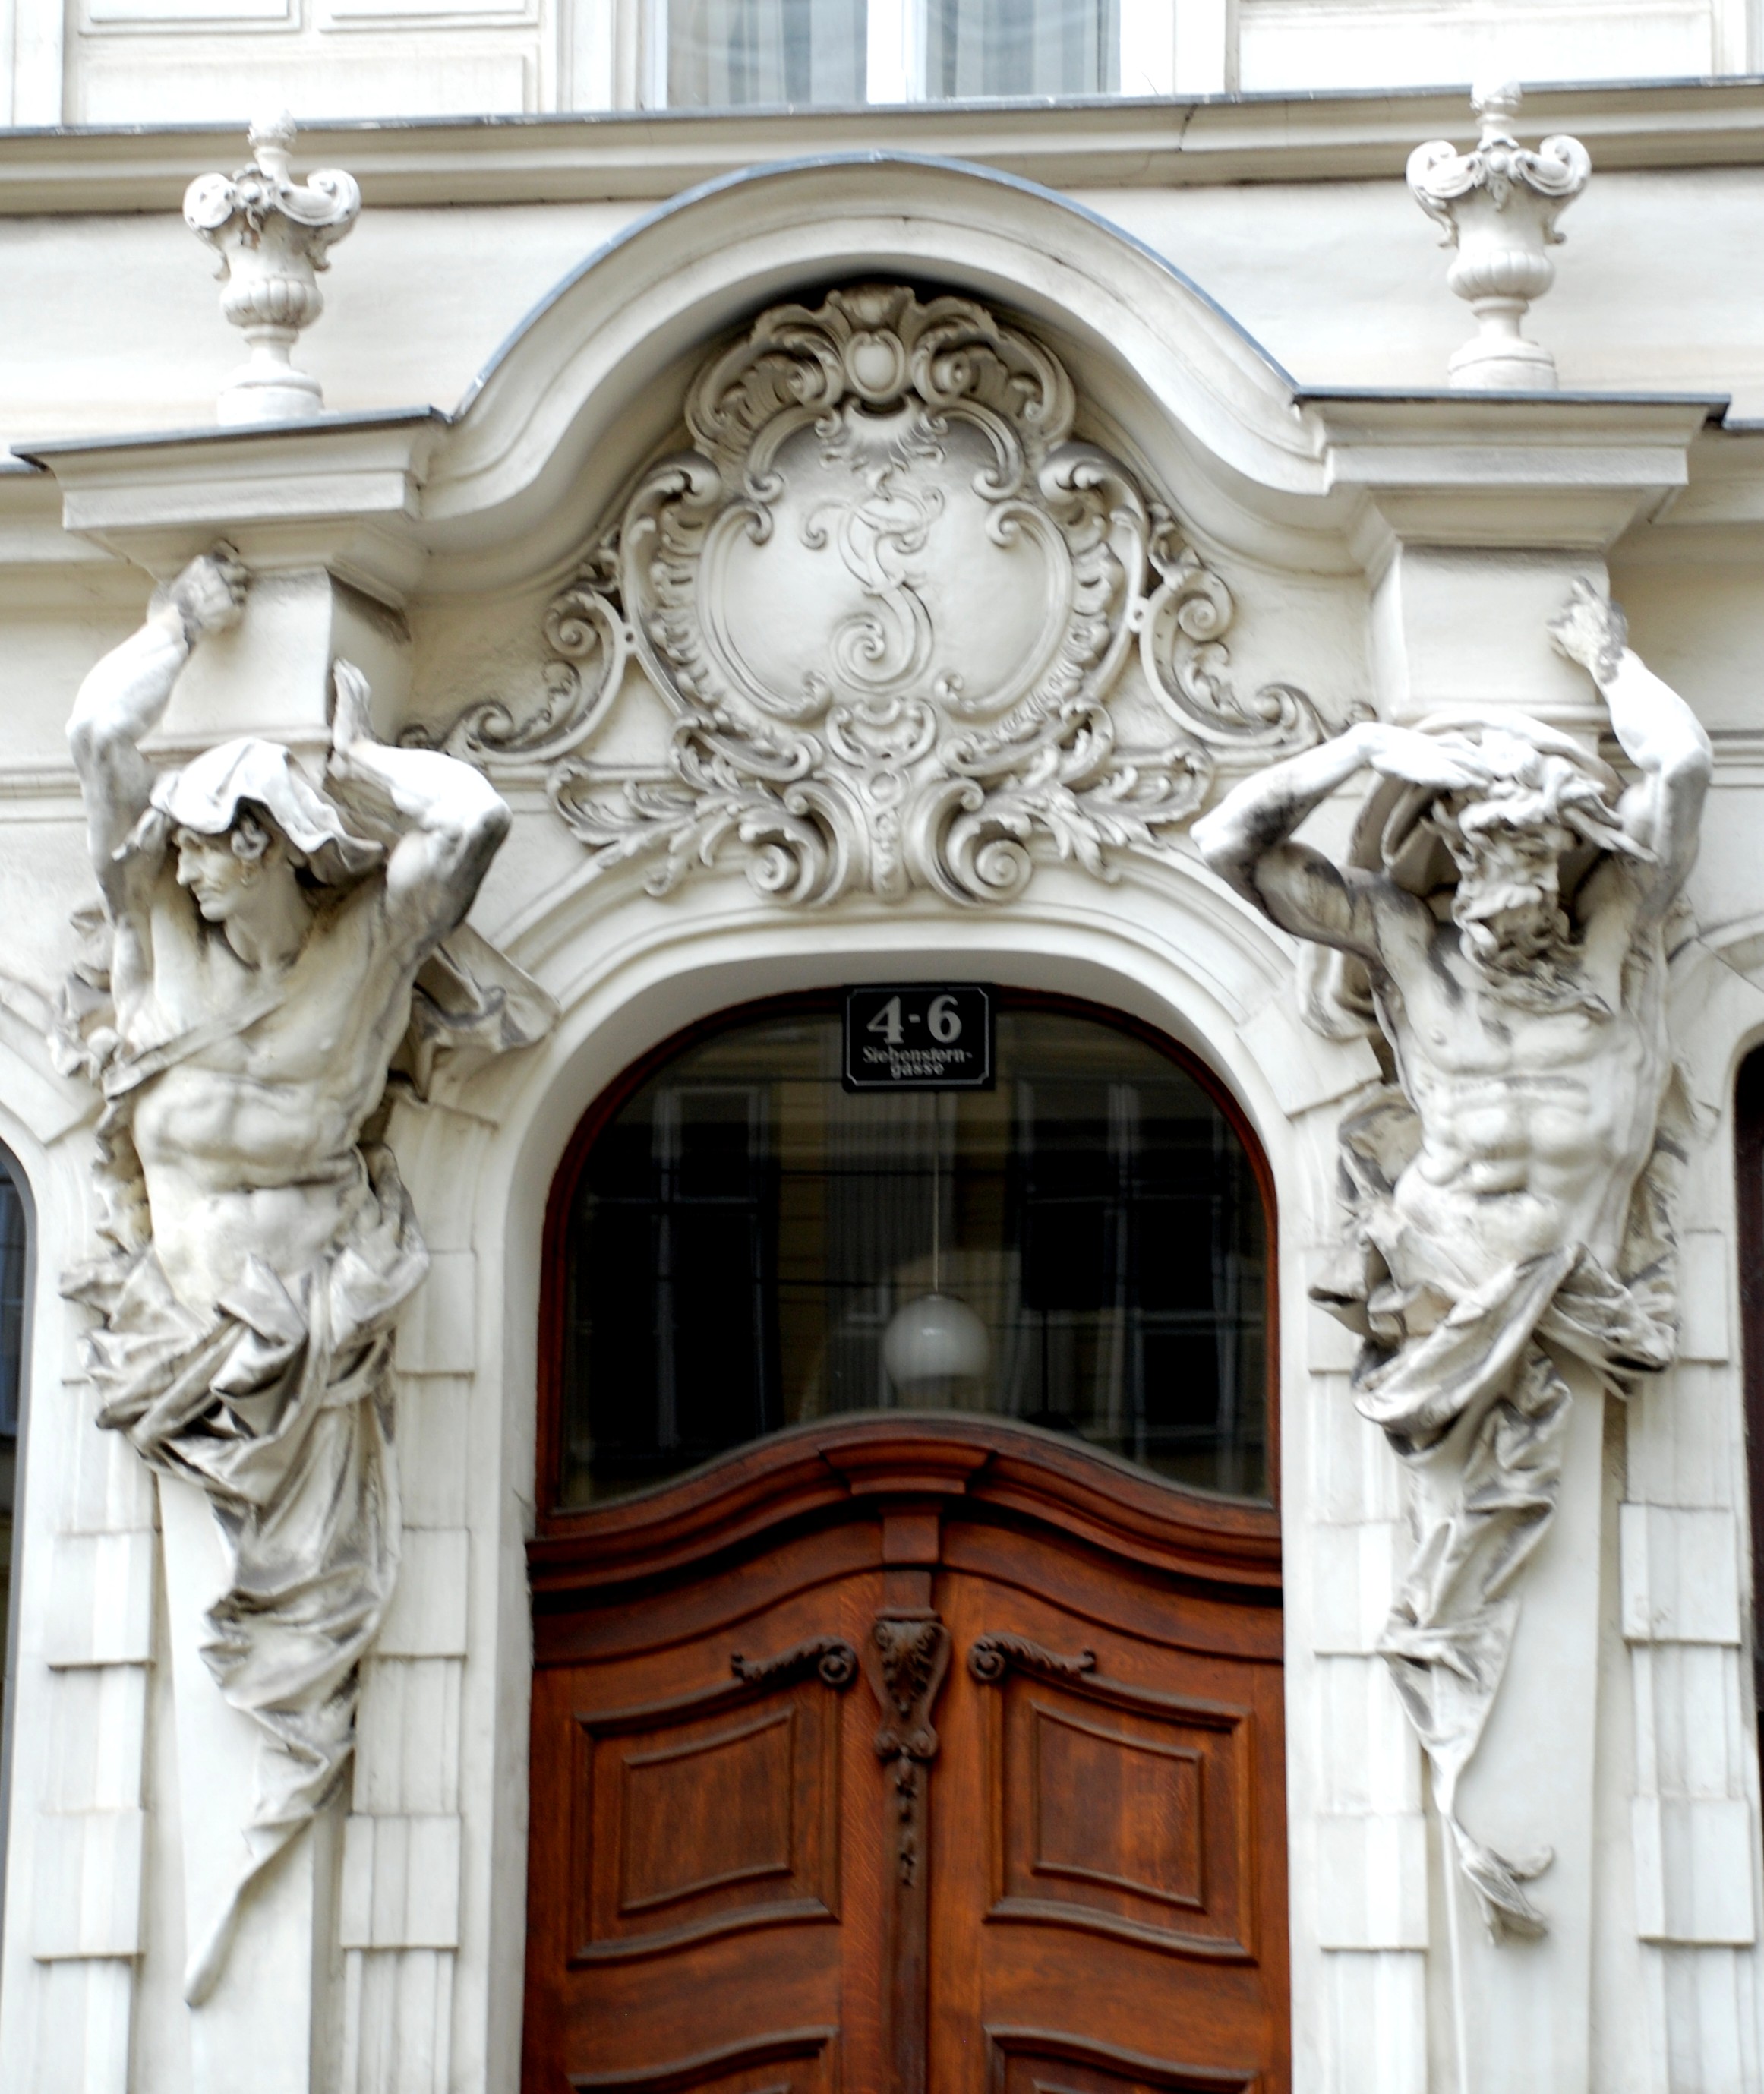
architecture, structure, wood, mansion, window, palace, city, home, cityscape, europe, statue, arch, column, facade, nikon, door, interior design, austria, sculpture, vienna, carving, estate, d80, cityscapes, wien, nikond80, osterreich